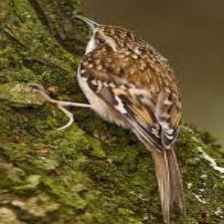
Species: BROWN CREPPER
Scientific name: CERTHIA AMERICANA